Copacabana Fort revolt

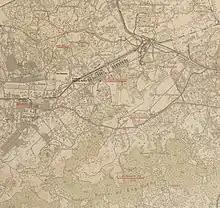

The Military School of Realengo had 638 students in arms. About a hundred of them stayed at the school to take care of those who did not join the revolt, while another five hundred, or 449, headed to Vila Militar under the leadership of colonel Brito. They were of the four branches, each under its instructional assistant. The cavalry squadron went ahead along the to the Piraquara bridge. The journey began at midnight along the São Pedro de Alcântara road. The expected goal was to join the revolutionaries at Vila Militar, but it was hostile.